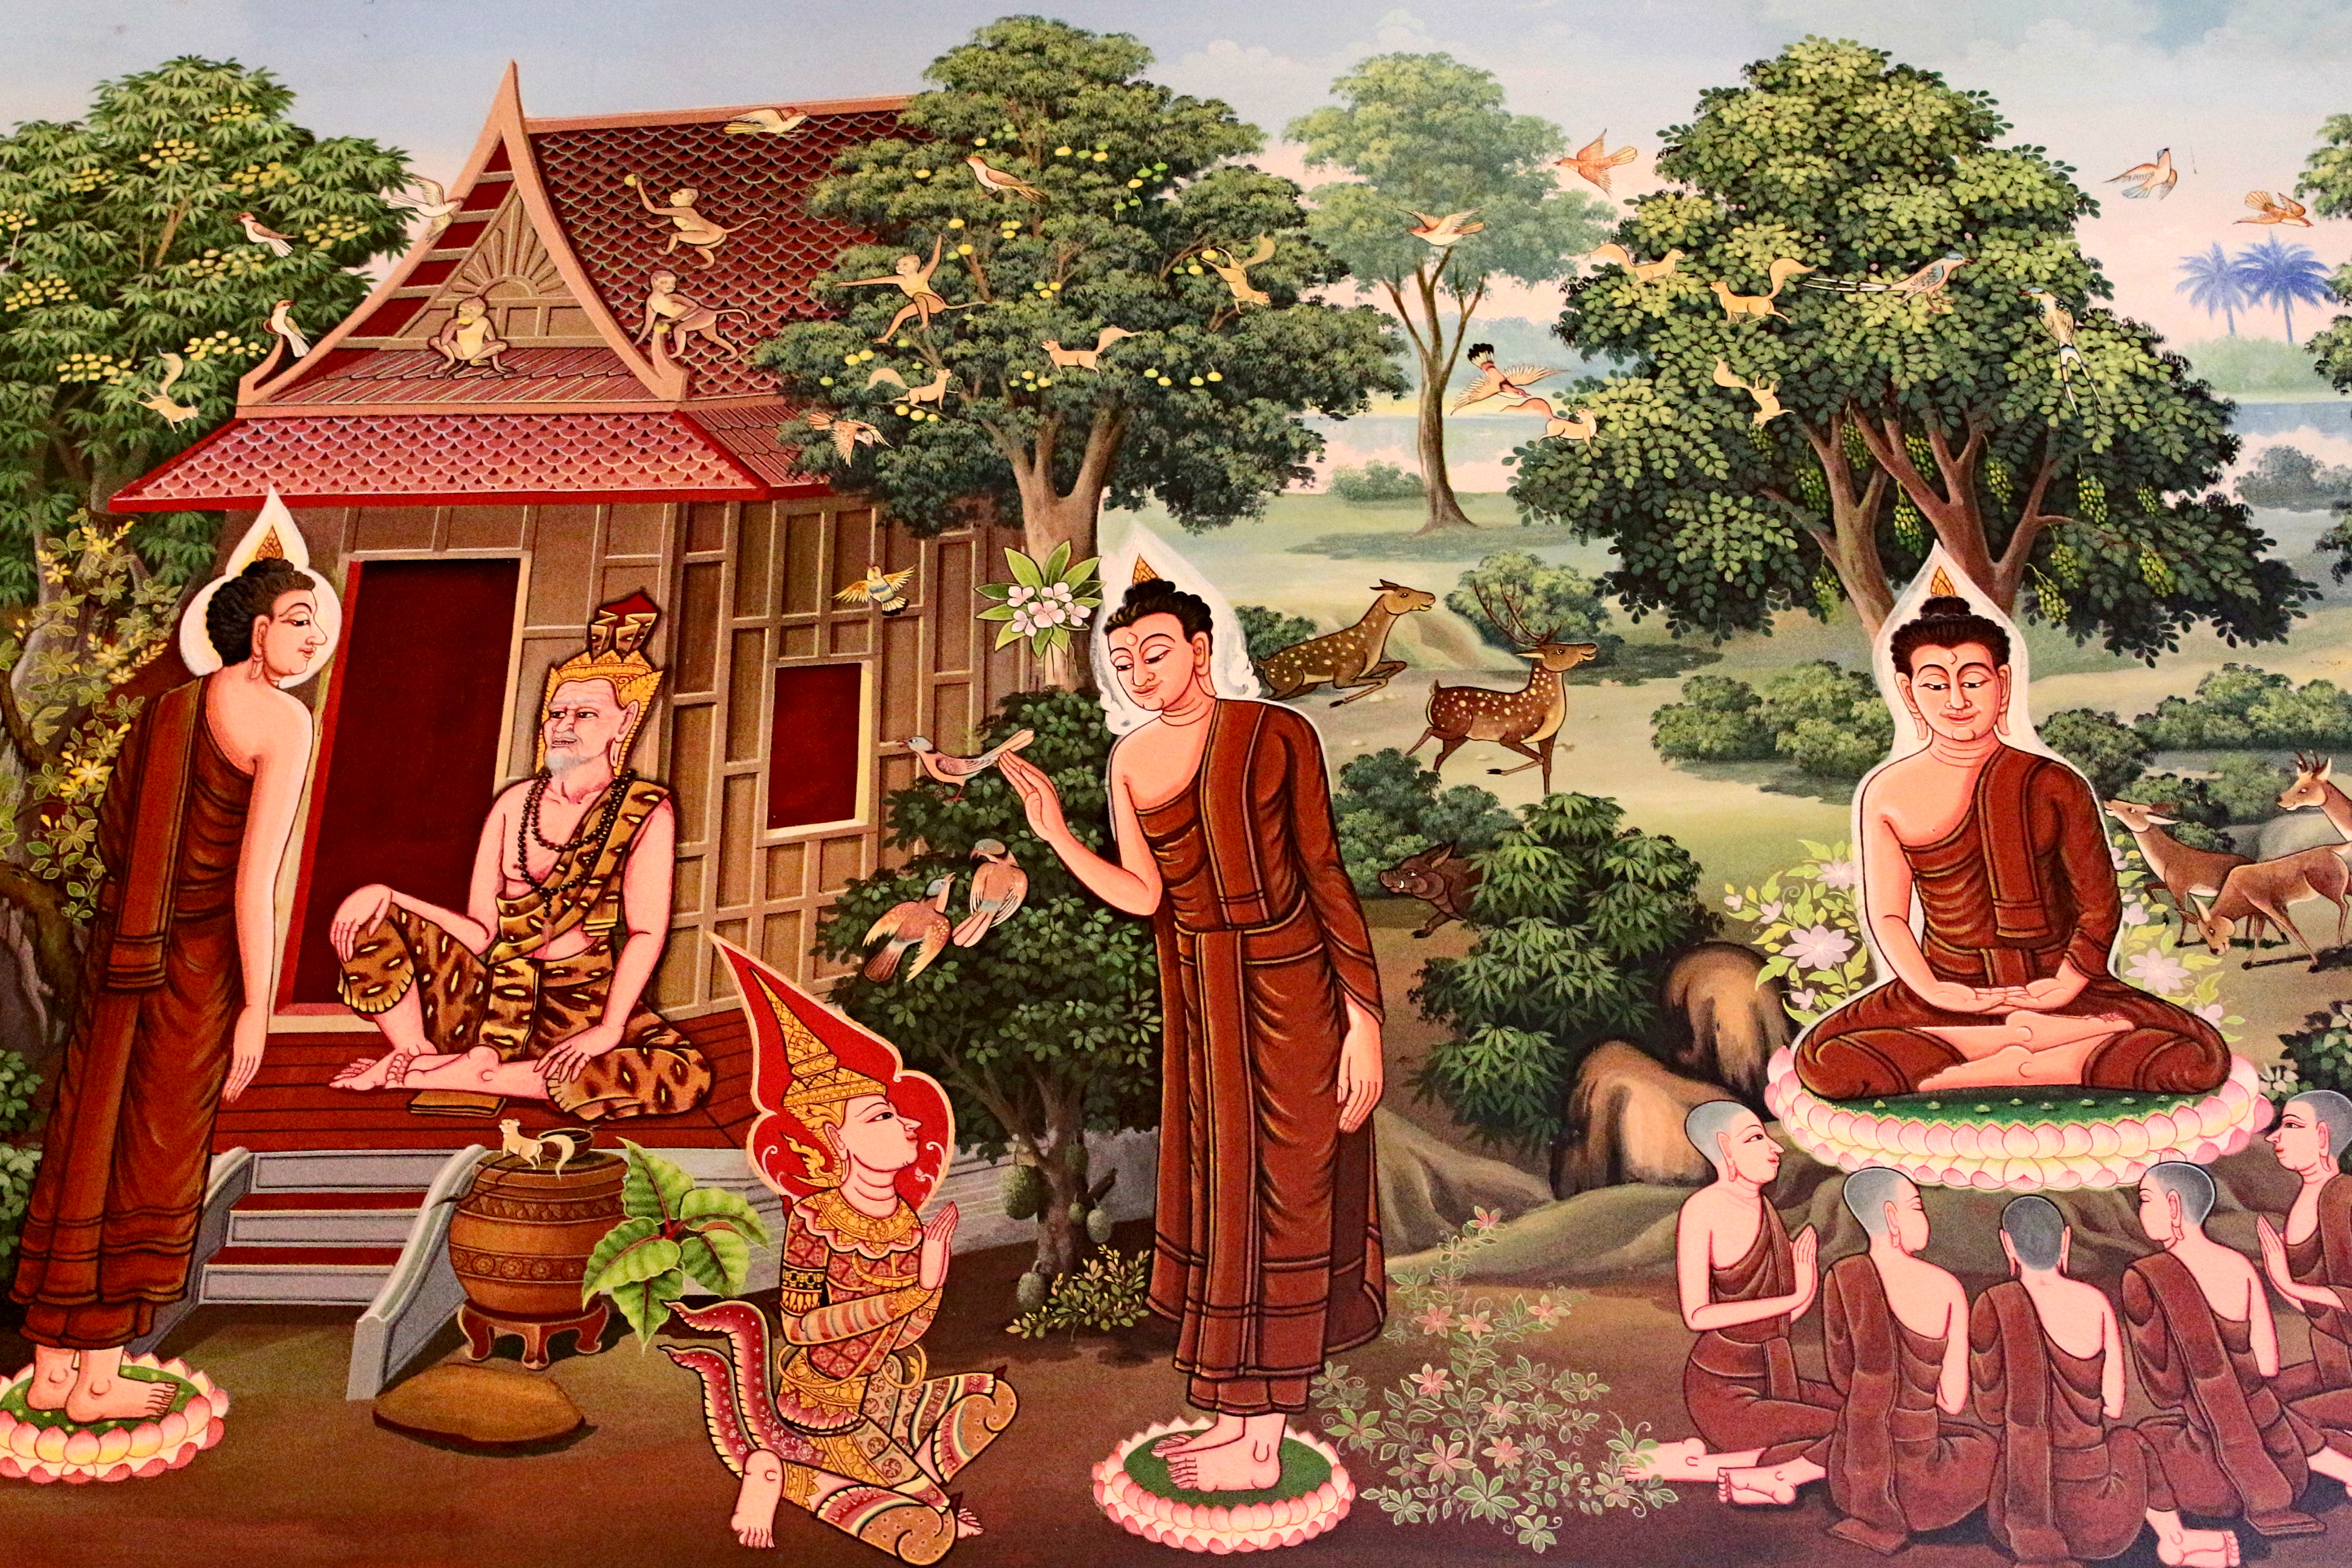
design, background, art, temple, wall, thailand, old, detail, style, religion, paint, thai, ancient, asian, traditional, texture, antique, decoration, culture, pattern, image, asia, travel, architecture, wat, building, history, vintage, abstract, buddhism, flower, painting, tradition, tree, recreation, plant